Karwan-e-Zindagi

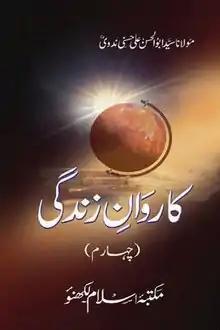
Cover of Urdu Version

Karwan-e-Zindagi is a voluminous autobiography of Abul Hasan Ali Hasani Nadwi in Seven volumes which is a contribution to the history as well as to Urdu literature. Originally, the book was written in Urdu.